Manny Parra

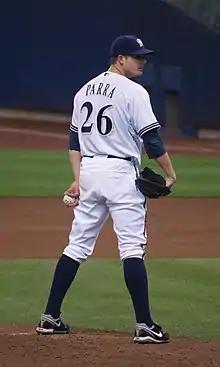
Parra during his tenure with the Milwaukee Brewers in 2009

Parra was drafted by the Milwaukee Brewers in the 26th round of the 2001 Major League Baseball draft. Shoulder problems resulted in a slower-than-expected advancement through the Brewers' minor league system for the draft-and-follow prospect. They had also hindered the left-hander's ability to pitch deep into games, having only gone over 100 innings pitched in his 2003 season at Class A Beloit. After beginning the 2006 season at Class A-Advanced Brevard County, he was promoted to Double-A Huntsville in August and selected to participate in that year's Arizona Fall League. Through 5 years of professional baseball, Parra had a career minor league record of 28–15 with a 3.22 ERA. He had pitched just two complete games during this period. At the time, Parra relied primarily on his four-seam fastball but also utilized a curveball and split-finger fastball.